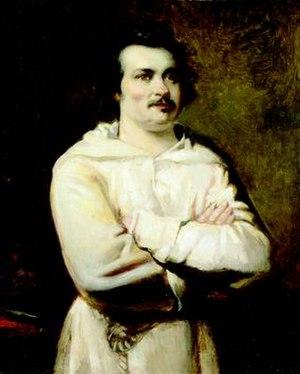
Jules Amédée Barbey d'Aurevilly, dit Jules Barbey d'Aurevilly, est un écrivain français, né le 2 novembre 1808 à Saint-Sauveur-le-Vicomte et mort le 23 avril 1889 à Paris des suites d'une hémorragie. Surnommé le « Connétable des lettres » par Léon Bloy, il a contribué à animer la vie littéraire française de la seconde moitié du XIXᵉ siècle. Il a été à la fois romancier, nouvelliste, essayiste, poète, critique littéraire, journaliste, dandy, et polémiste.